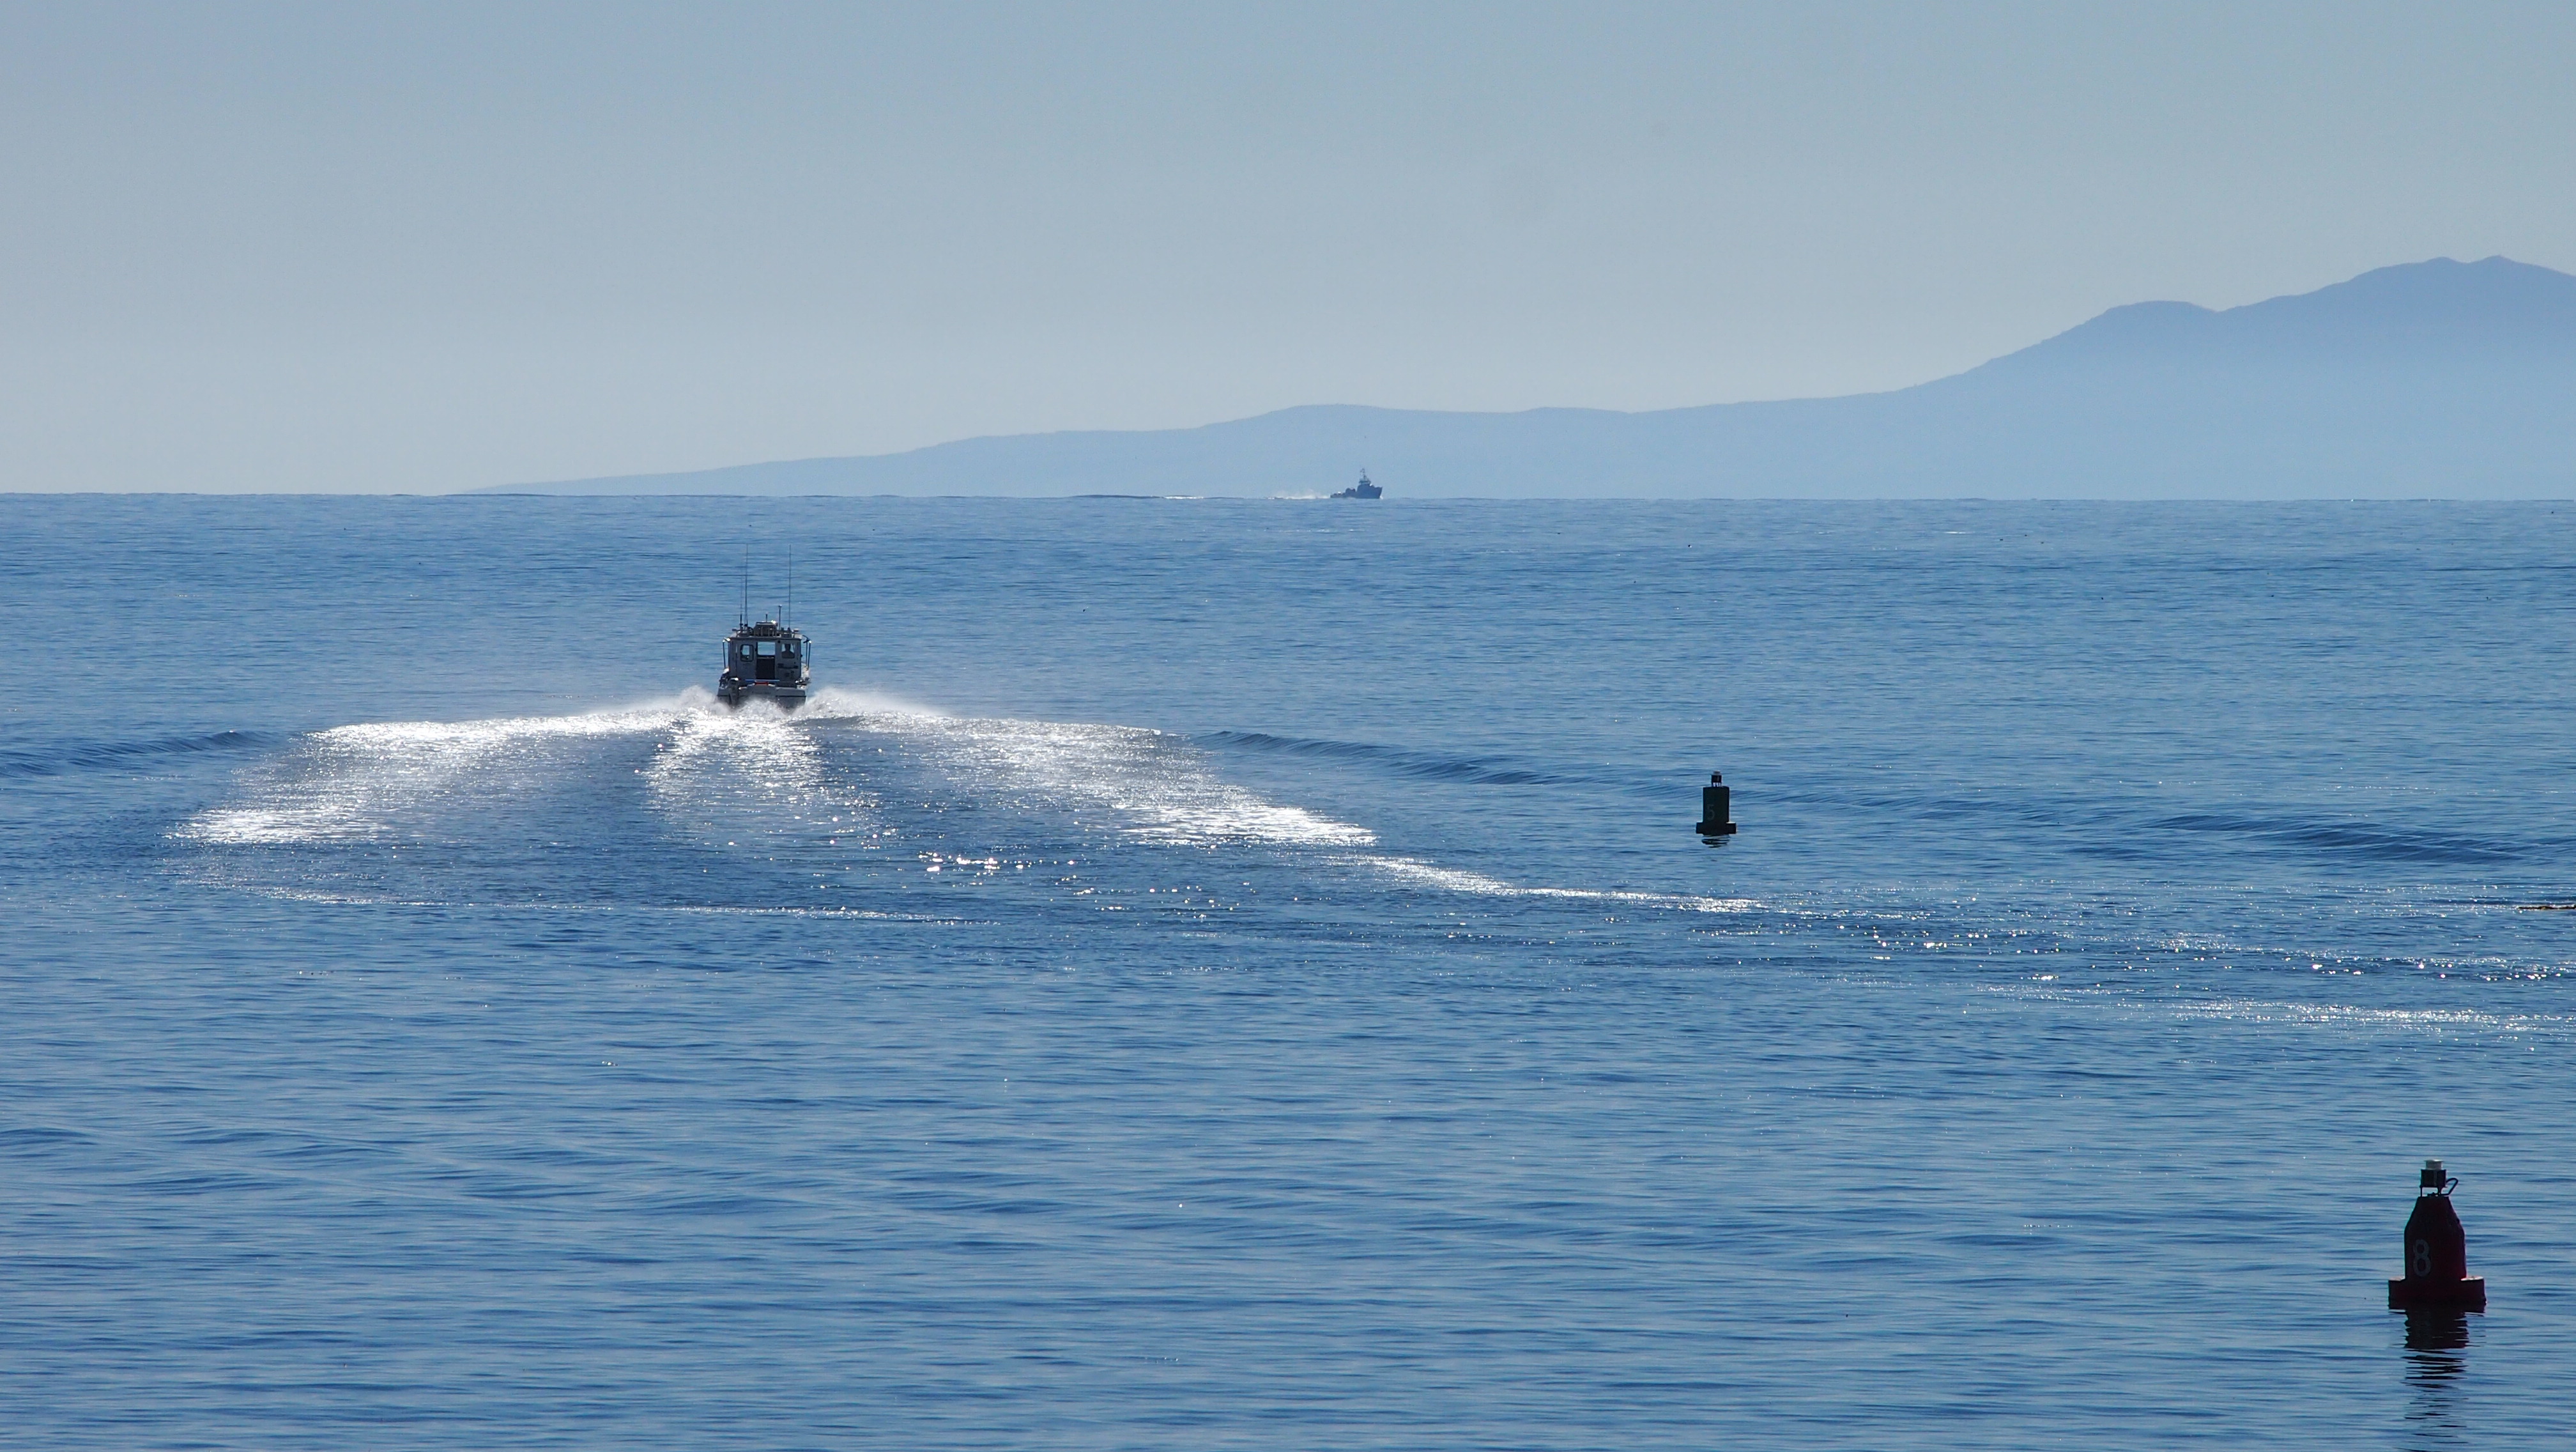
beach, sea, coast, water, ocean, girl, wave, kid, bike, pier, surfing, paddle, surfboard, santa, family, creativecommons, sports, toddler, weekend, epm1, barbara, water sport, wind wave, boardsport, surfing equipment and supplies, surface water sports